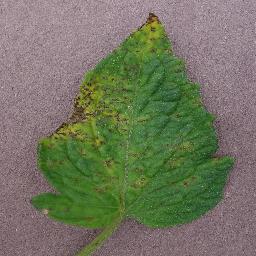
Label: Tomato___Septoria_leaf_spot